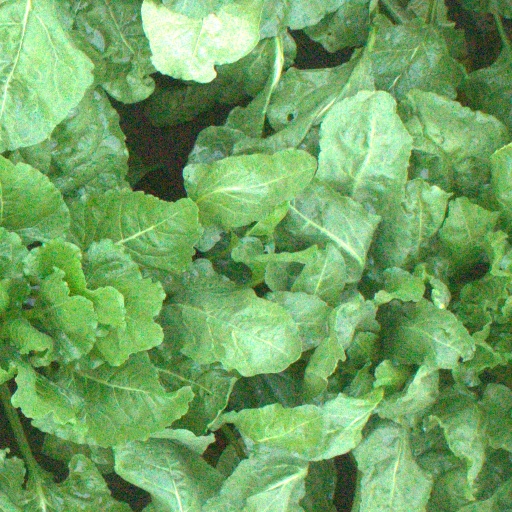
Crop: sugar beet